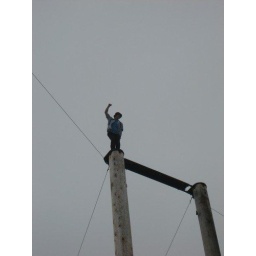
This was an amazing show that was done in grouse mountain after going up in the cable cars